Ulhas Bapat

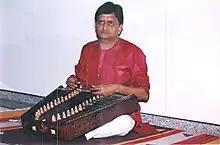

Pandit Ulhas Bapat (31 August 1950 – 4 January 2018) was a santoor player from India.